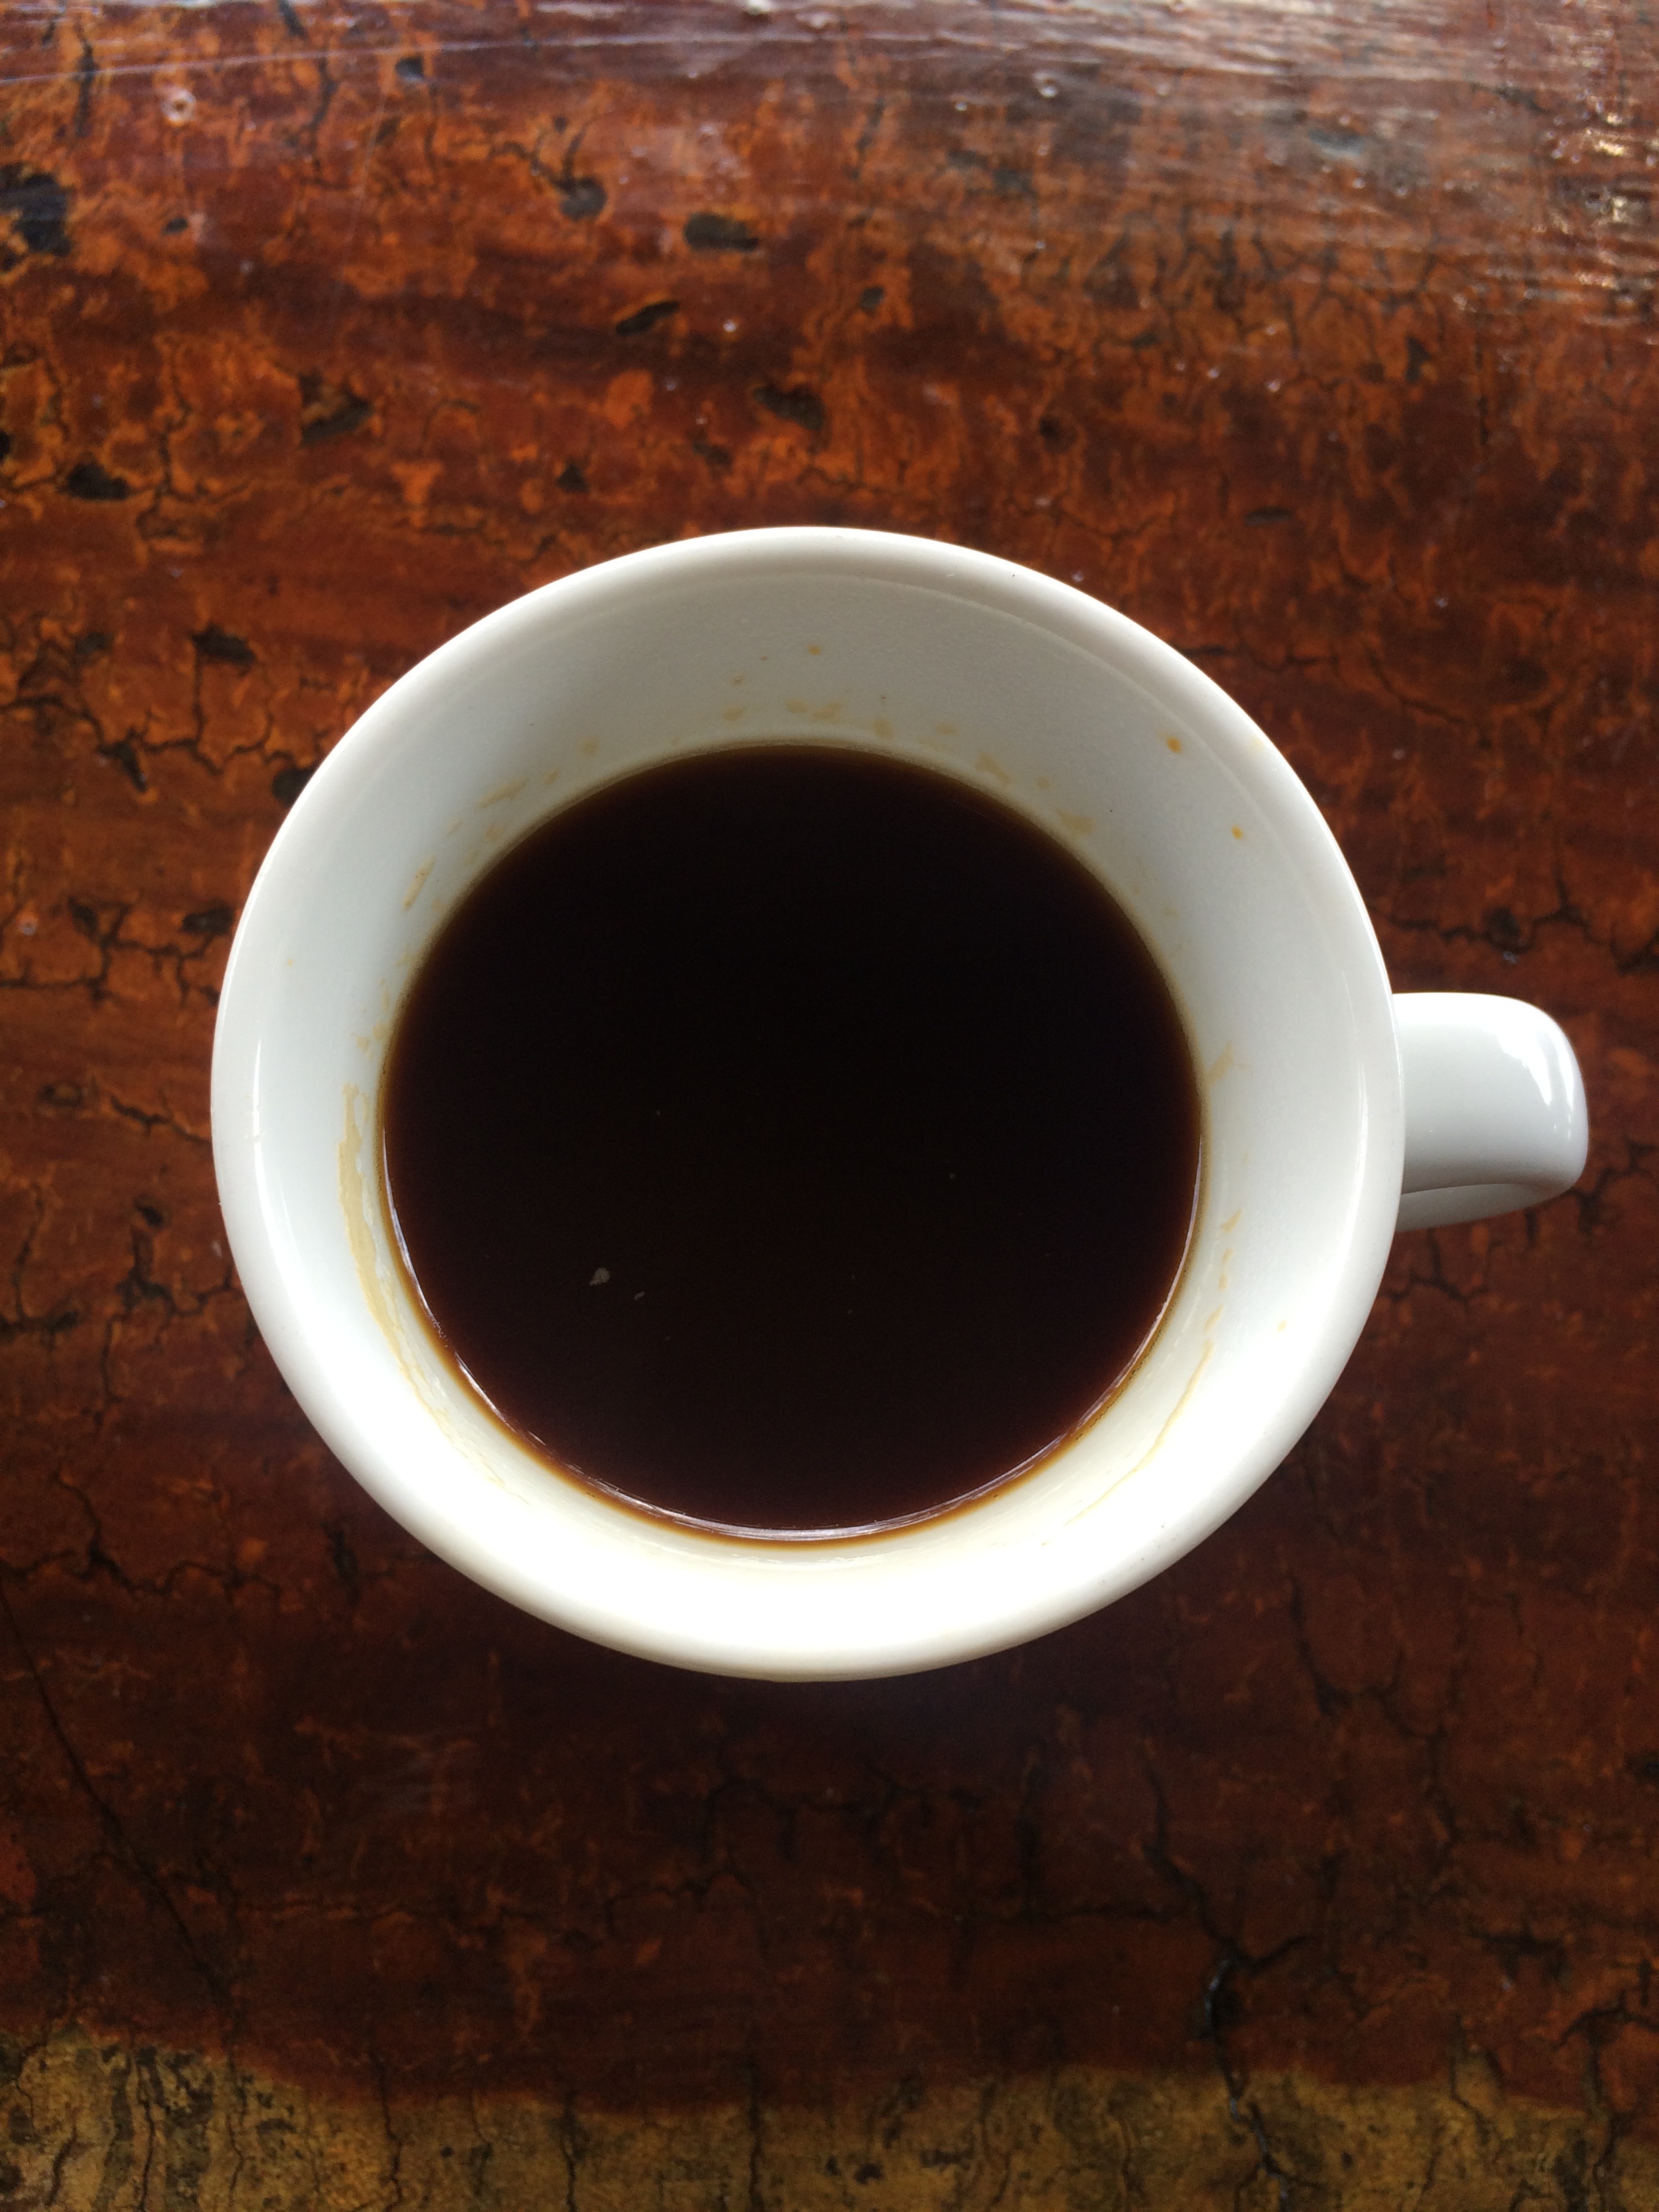
coffee, cup, drink, espresso, coffee cup, caffeine, drinkware